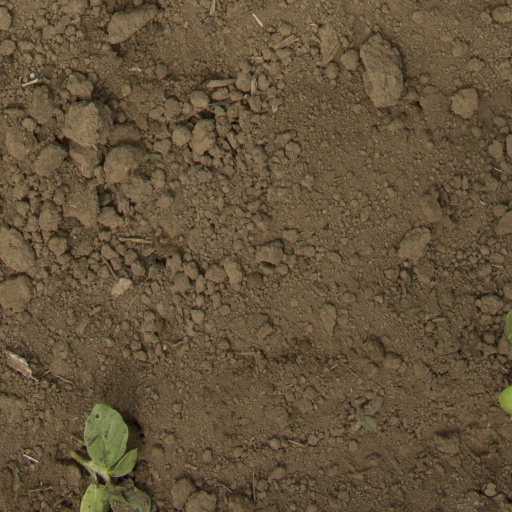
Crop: Jerusalem artichoke